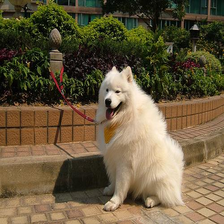
Species: dog
Breed: samoyed